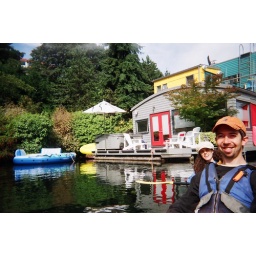
2007-08-11 - Kayaking on Lake Union - 4 - Shahaf Pnina in front of floating house with hot tub